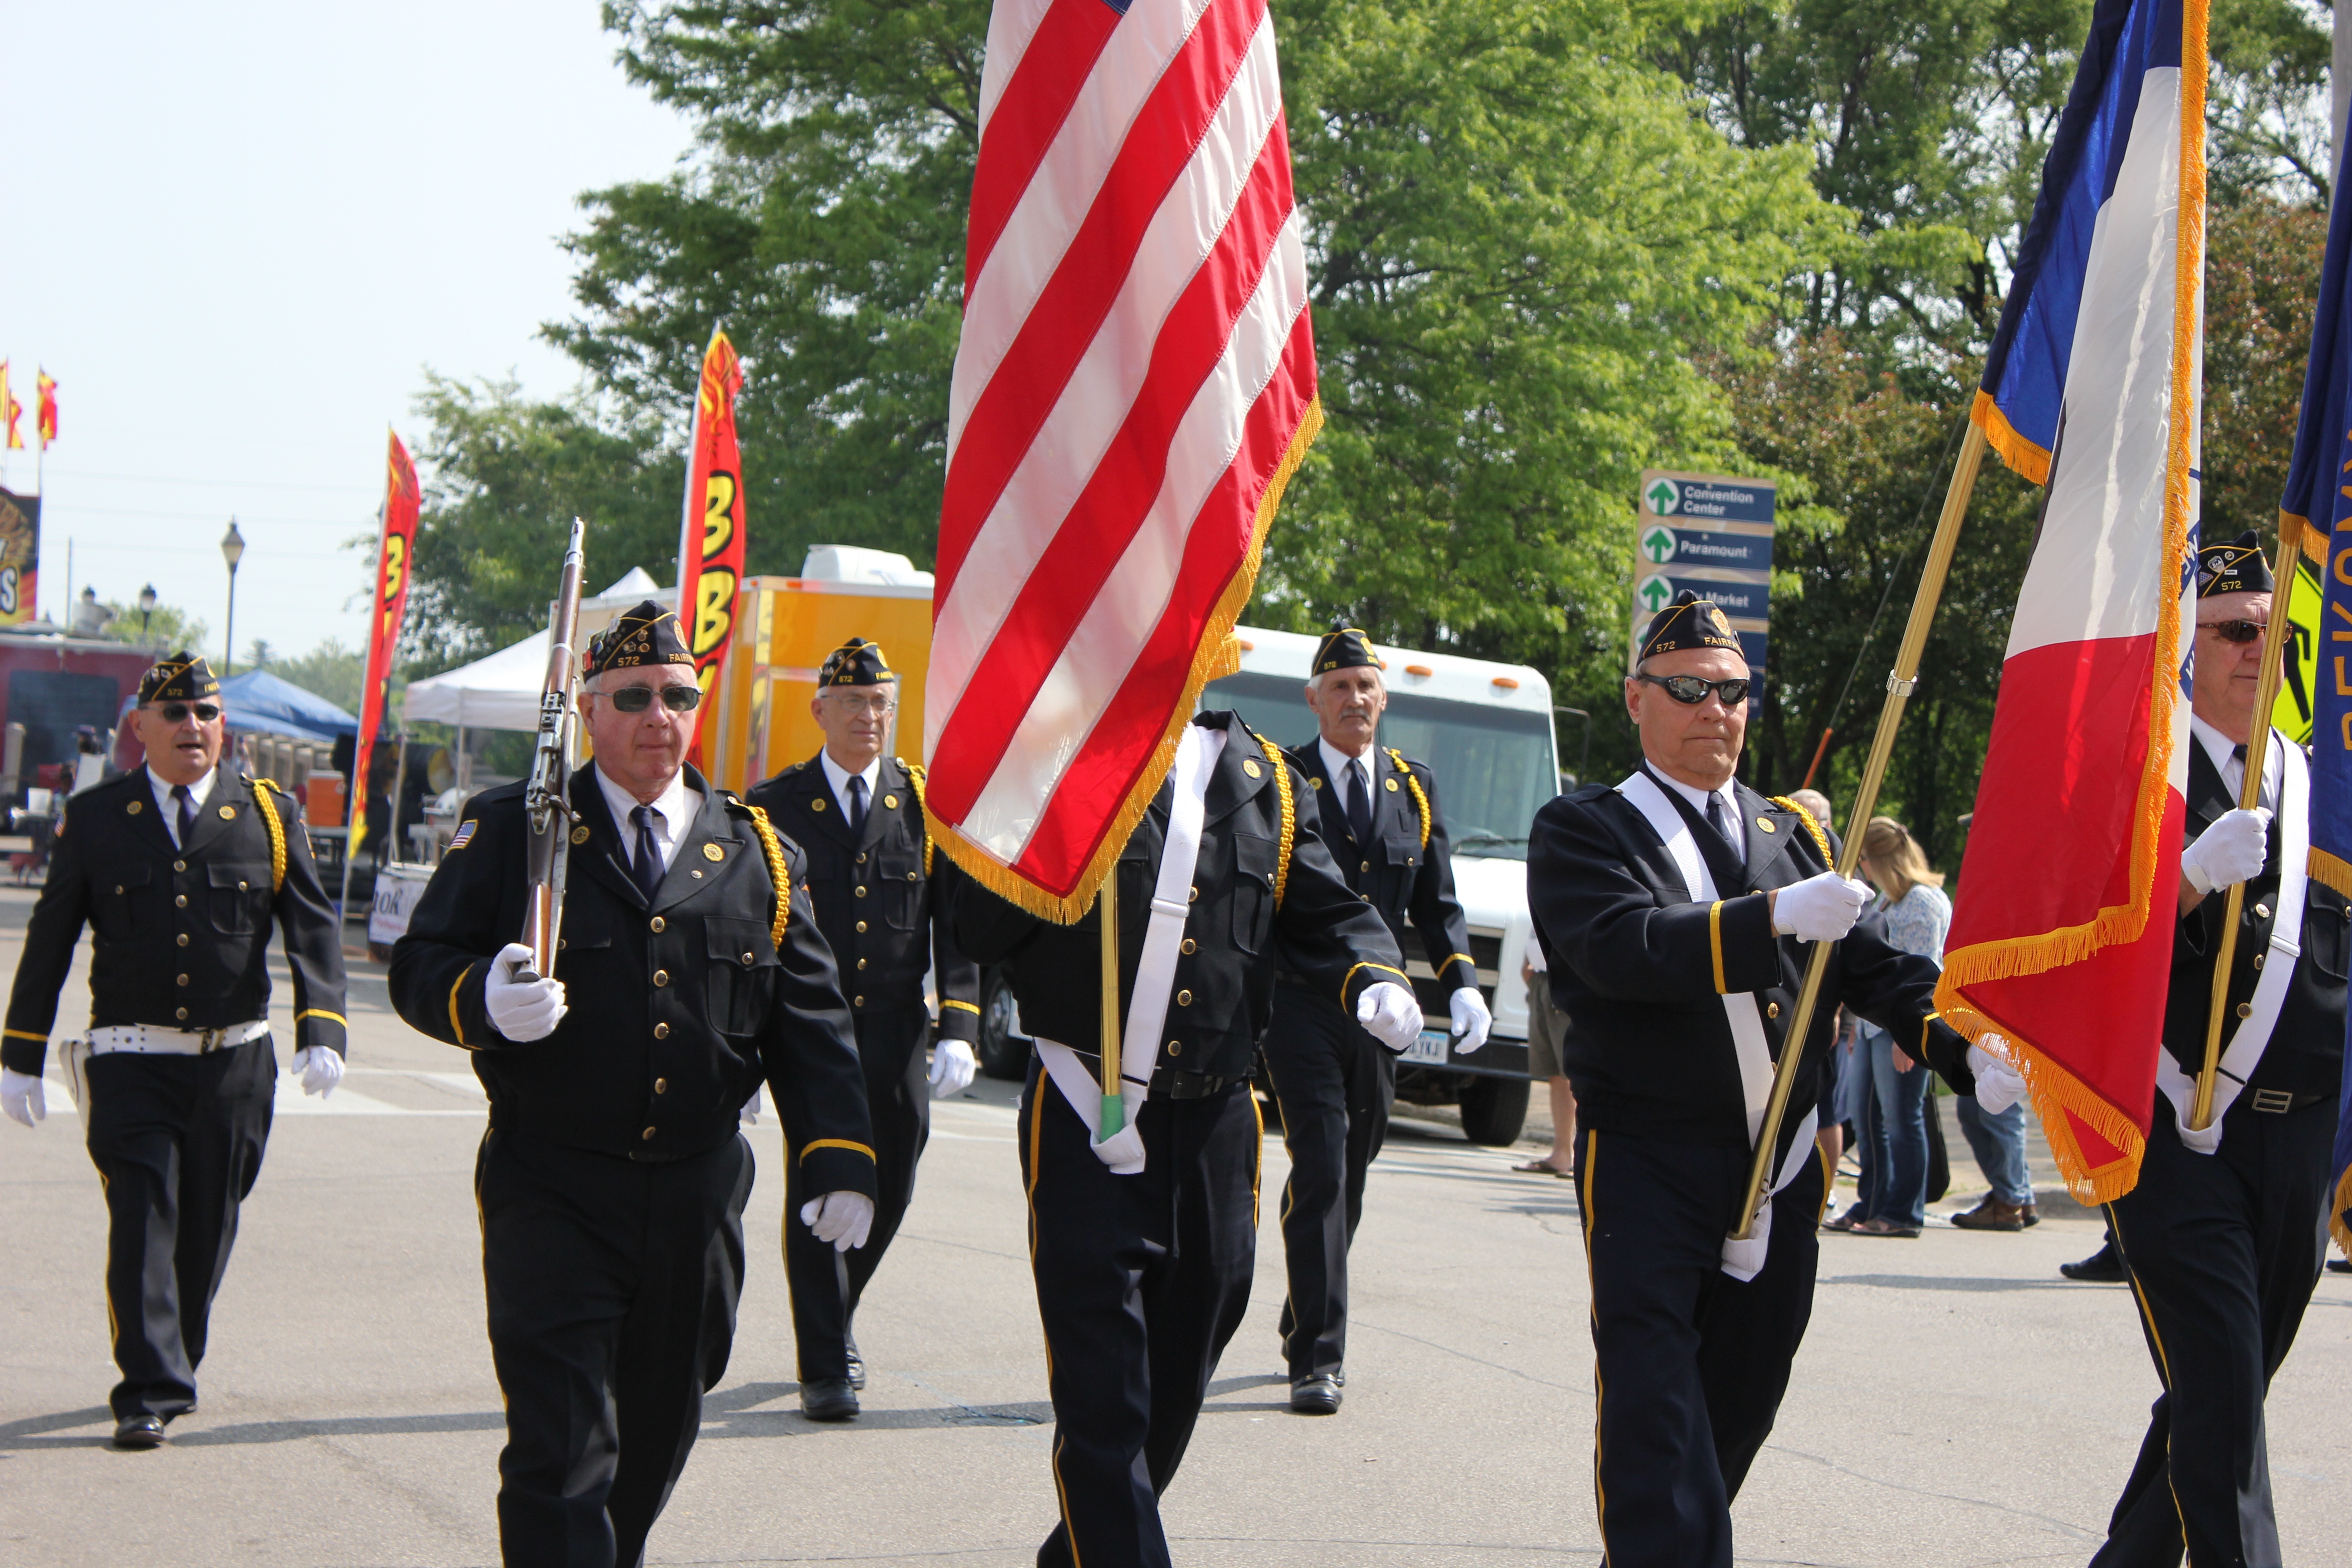
people, street, old, military, celebration, soldier, army, flag, usa, america, peace, holiday, parade, war, ceremony, festival, great, day, event, medal, anniversary, veterans, demonstration, winner, victory, officer, patriotic, marching, award, american legion, veterans day, v day